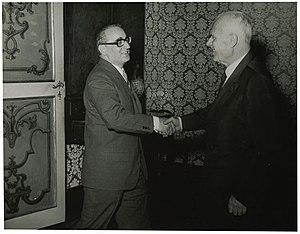
Gianni Granzotto, né le 12 janvier 1914 à Padoue et mort le 8 mars 1985 à Rome en Italie, est un journaliste et écrivain italien.